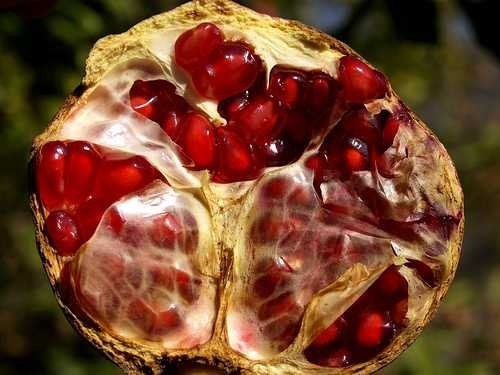
Label: Pomegranate